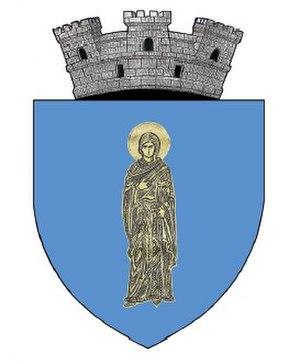
Sântana est une ville du județ d'Arad, en Roumanie.